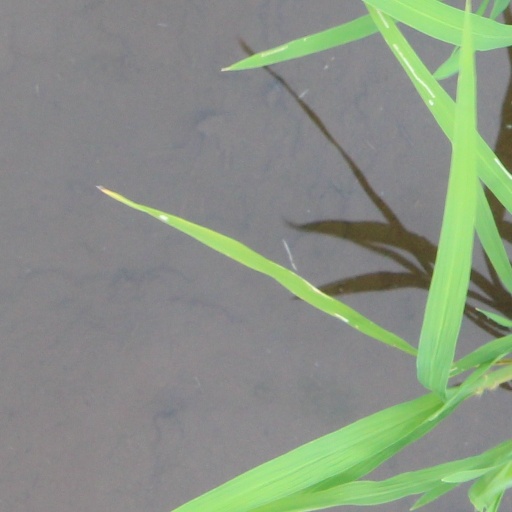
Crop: rice